Thomas Oppermann

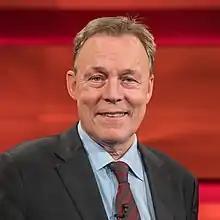
Oppermann in 2020

Thomas Ludwig Albert Oppermann (27 April 195425 October 2020) was a German politician and member of the Social Democratic Party (SPD). From October 2017 until his death he served as Vice President of the Bundestag. In his earlier career, he served as First Secretary (2007–2013) and later as chairman (2013–2017) of the SPD Parliamentary Group in the Bundestag.